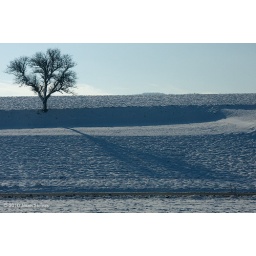
A lone tree in a snow-covered field between Vienna and Budapest.